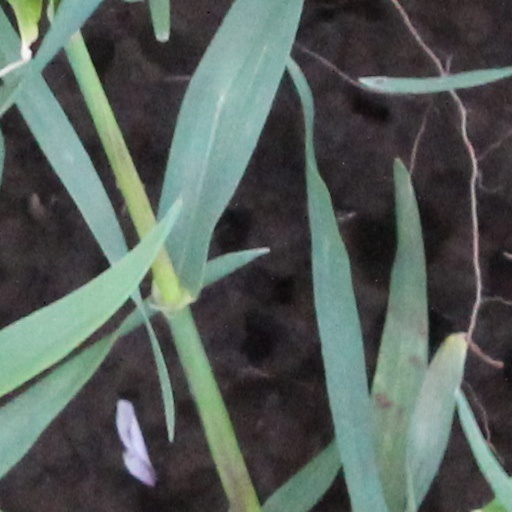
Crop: wheat